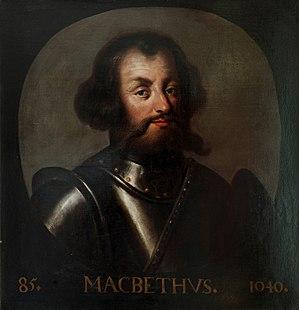
Macbeth, est roi d'Écosse à partir de 1040 jusqu'à sa mort.
Le titre de roi des Écossais est porté par les souverains du royaume d'Écosse du haut Moyen Âge jusqu'en 1707.